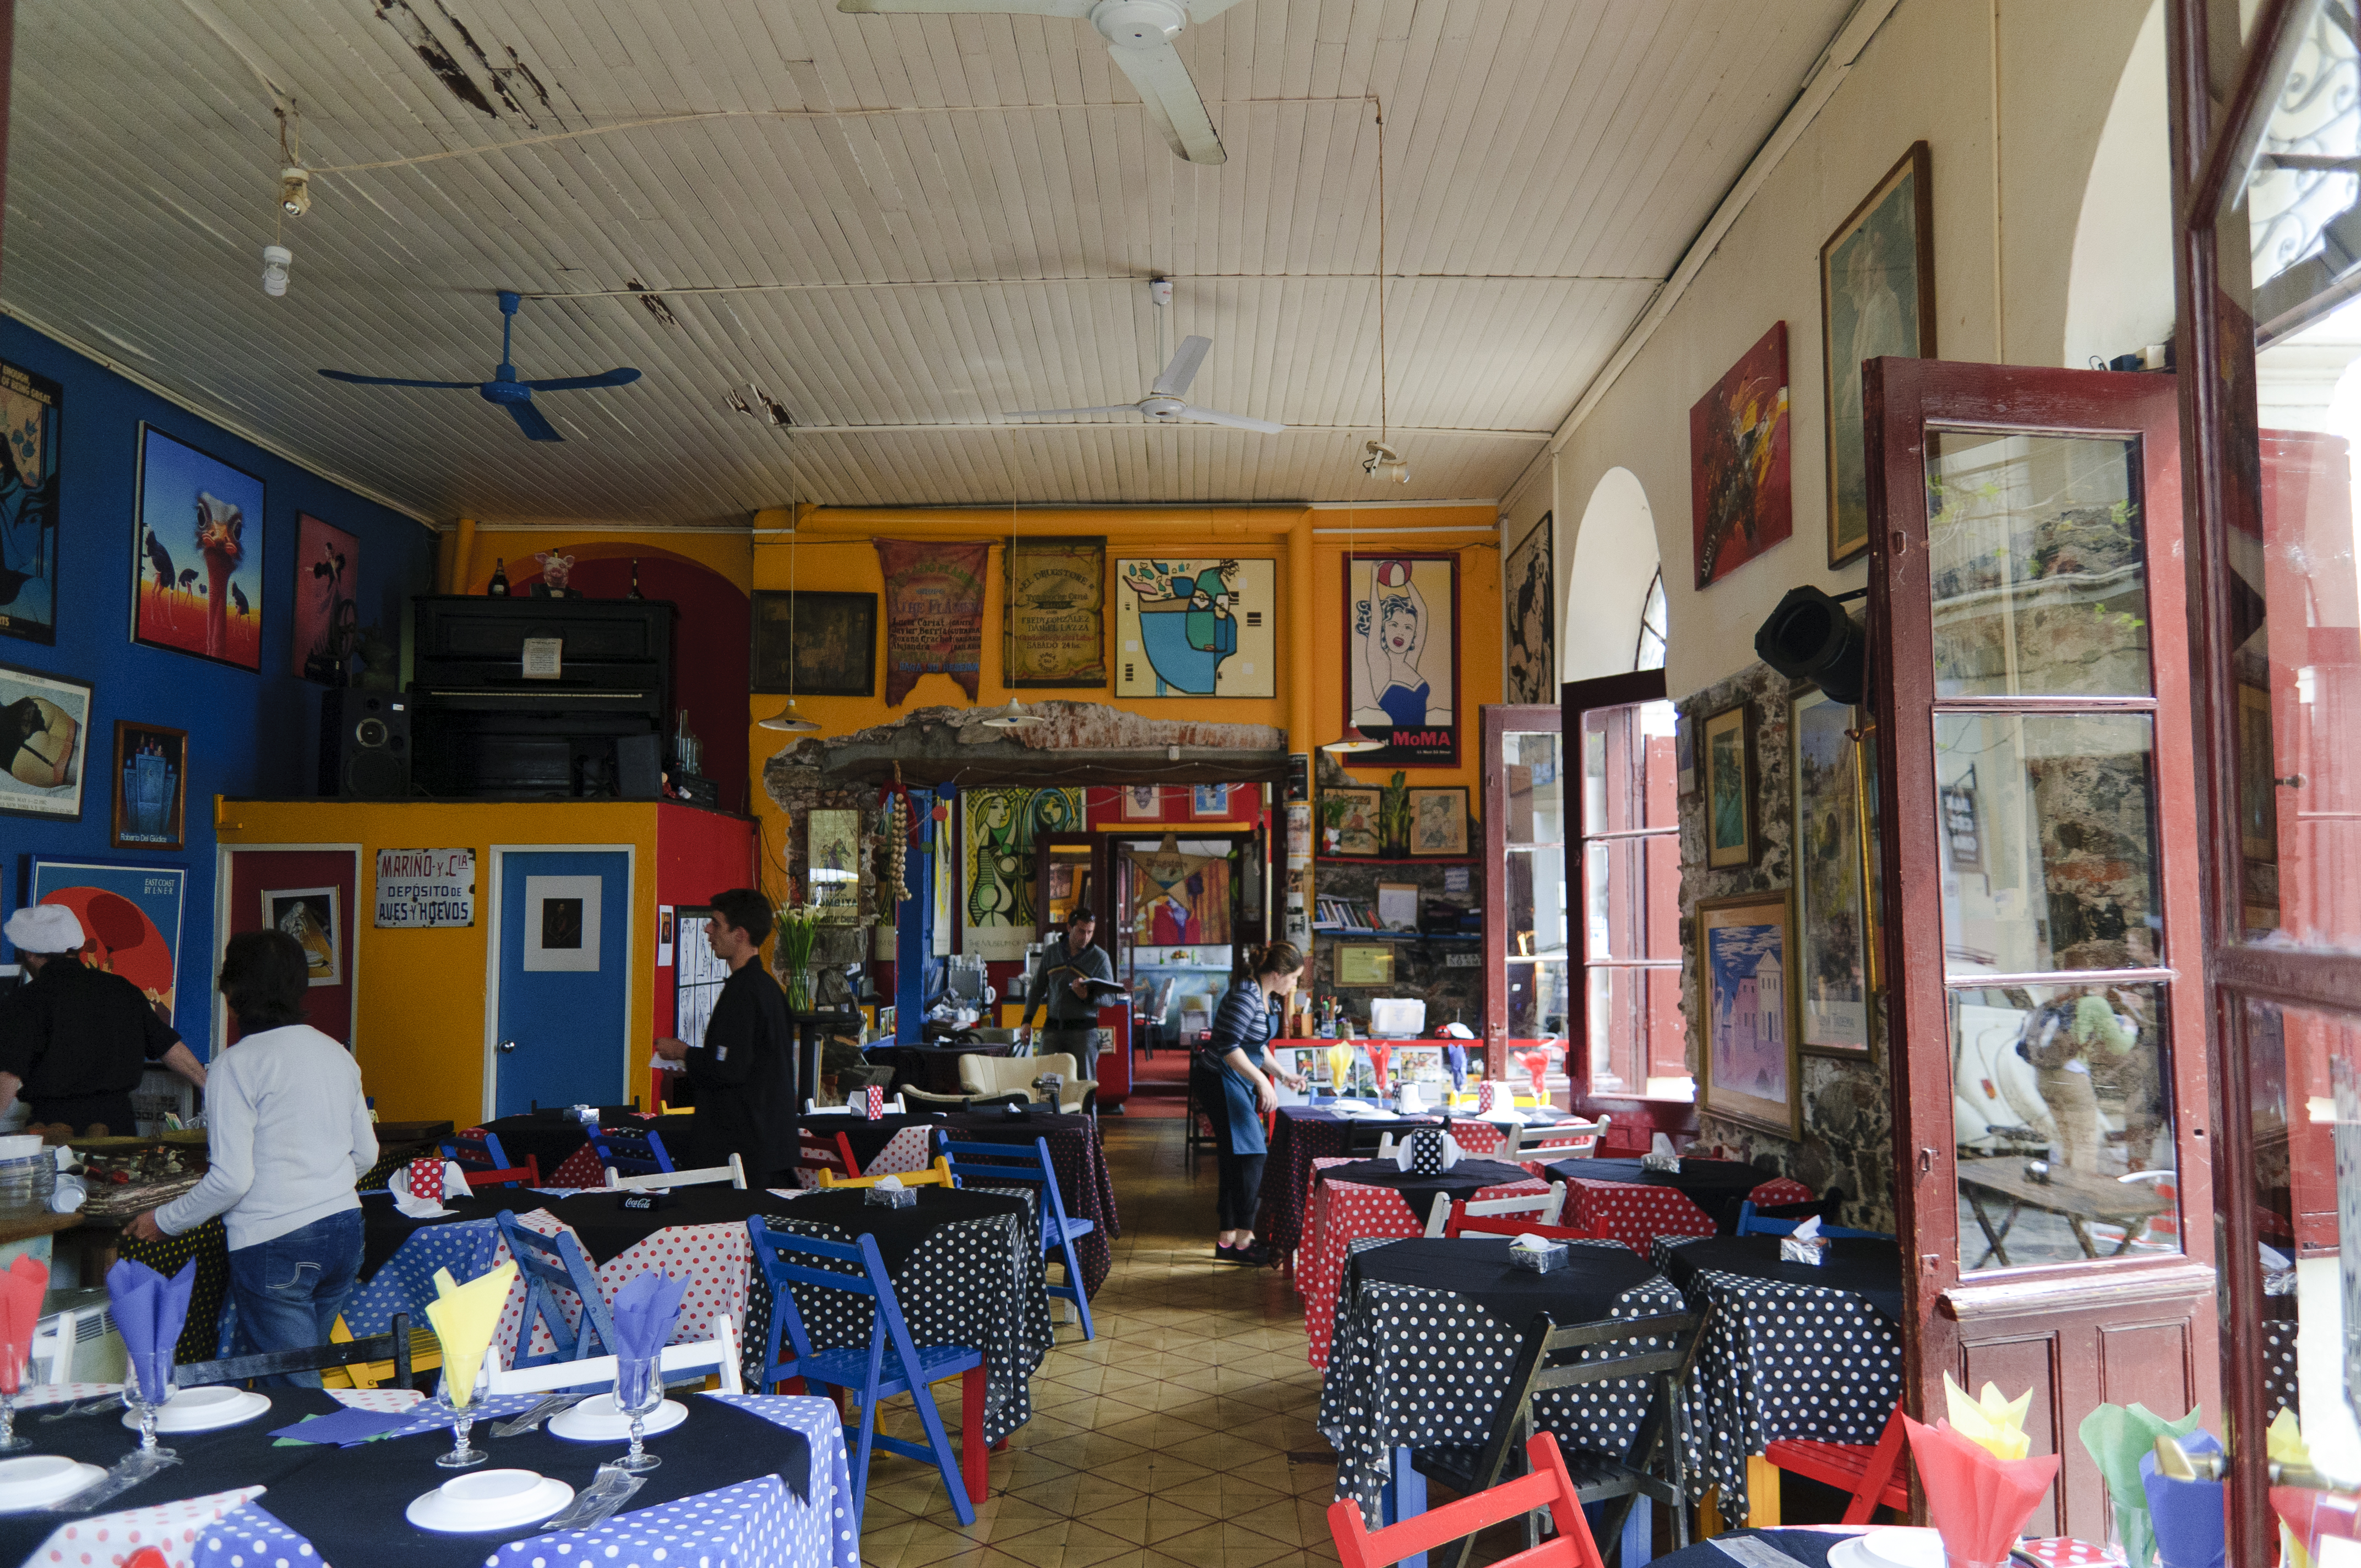
city, bazaar, market, nikon, public space, argentina, buenosaires, aires, d300, approved